Vietnamese people in France

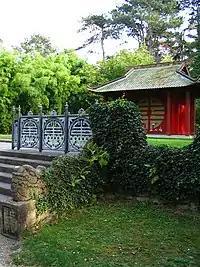
Temple du Souvenir Indochinois

France was the first Western country in which Vietnamese migrants settled due to the colonization of Vietnam by France. The French assistance to Nguyễn Ánh in 1777 was one of earliest formal political relations between the two nations. Despite continued French Catholic missions, trade and military assistance to Vietnam throughout the rest of the 18th century and 19th century, Vietnam did not become a colony of France until the Cochinchina Campaign in the late 1850s and Vietnamese immigration consisted of a mere trickle of mostly diplomats.